El Paso, Texas

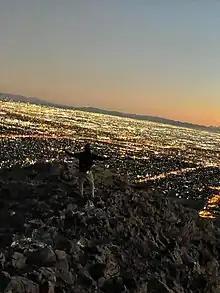
A view of northeast El Paso from the Franklin Mountains

This part of town contains some of the city's oldest and most historic neighborhoods. Located in the heart of the city, it is home to about 44,993 people. Development of the area started in 1827 with the first resident, Juan Maria Ponce de Leon, a wealthy merchant from Paso del Norte (present-day Ciudad Juárez), who built the region's first structure establishing Rancho Ponce within the vicinity of S. El Paso Street and Paisano Dr. when the city was barely beginning. Today, central El Paso has grown into the center of the city's economy and a thriving urban community. It contains numerous historic sites and landmarks, many in the Sunset Heights district. Other historic districts in this area include the Rio Grade Avenue Historic District, Segundo Barrio Historic District, and the Magoffin Historic District. It is close to the El Paso International Airport, the international border, and Fort Bliss. It is part of the El Paso Independent School District.